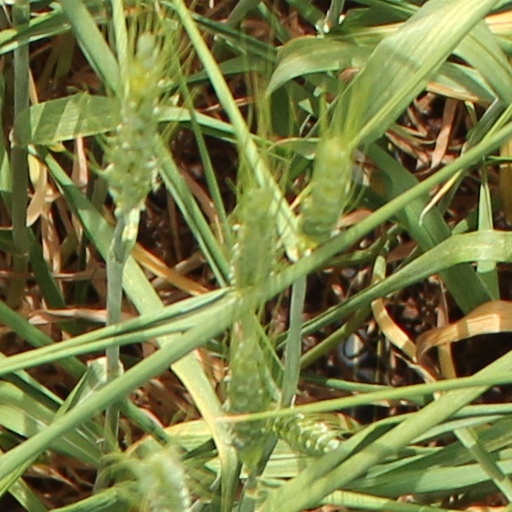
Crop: wheat